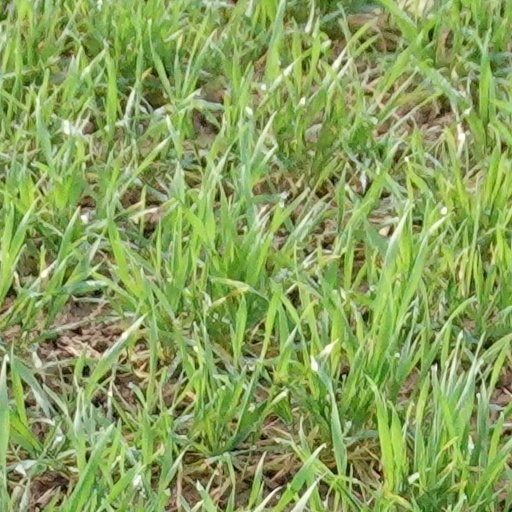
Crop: wheat